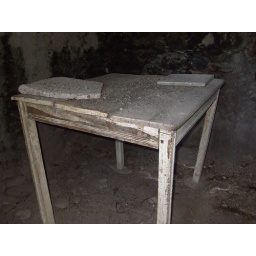
Table inside the kitchen in the rock house in the mountain....Susticacan